Sasanian Empire

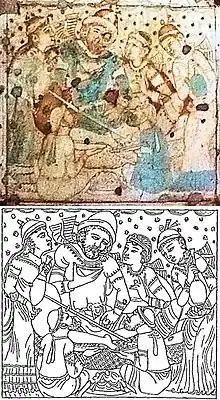
Foreign dignitary drinking wine, on ceiling of Cave 1, at Ajanta Caves, possibly depicting the Sasanian embassy to Indian king Pulakesin II (610–642), photograph and drawing.

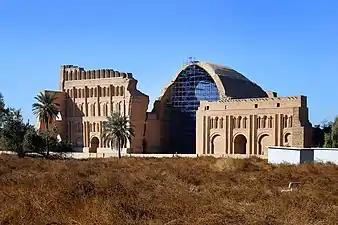
Taq-i Kisra, the facade of the Sasanian palace in the capital Ctesiphon. The city developed into a rich commercial metropolis. It may have been the most populous city of the world in 570–622.

The cavalry used during the Sassanid Empire were two types of heavy cavalry units: Clibanarii and Cataphracts. The first cavalry force, composed of elite noblemen trained since youth for military service, was supported by light cavalry, infantry and archers. Mercenaries and tribal people of the empire, including the Turks, Kushans, Sarmatians, Khazars, Georgians, and Armenians were included in these first cavalry units. The second cavalry involved the use of the war elephants. In fact, it was their specialty to deploy elephants as cavalry support.